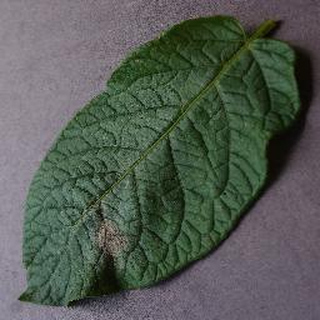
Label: potato_late_blight